Gungunum

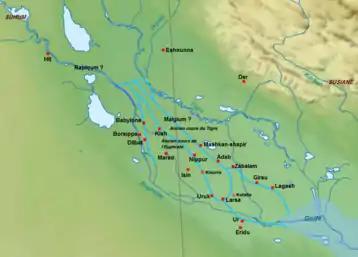
Detailed map of southern Mesopotamia in the 20th century BC

According to the year name for Gungunum's 19th year, i.e. 1914 BC, the king of Larsa destroyed the army of Malgium, "secured the road-house" and "opened the source of the mountain canal" at the command of the gods An, Enlil and Nanna. While it is difficult to determine the exact meaning of the latter two statements, the victory against Malgium provides a clear indication of a northern campaign along the Tigris on Gungunum's part, as the city of Malgium was located somewhere on the banks of this great river between Maškan-šapir and its confluence with the Diyala river further north. This region is situated well northeast of Isin, and Gungunum's incursion into the area shows that Larsa now possessed a military reach that extended farther north than ever before.